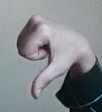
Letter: waw